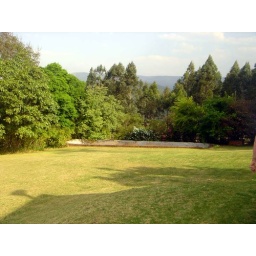
Standing in front of the house, looking towards the cracked old pool. There's always the river to go swimming in.